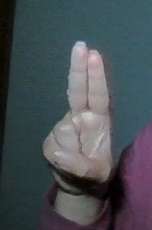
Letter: taa